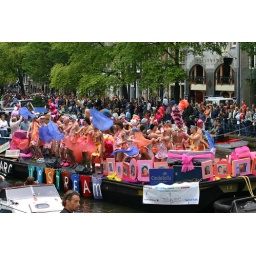
Amsterdam Canal Parade 6 August 2005 - the boat of Upstream - a gay swimming group based in Amsterdam